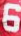
Number: 6